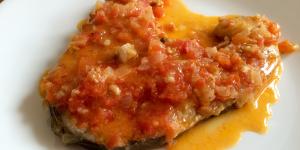
bagre en salsa